Beyblade: Super Tournament Battle

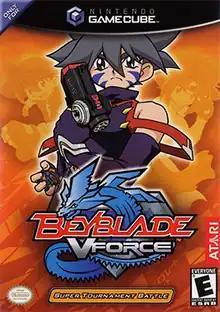
North American cover art showing Kai

Beyblade: Super Tournament Battle, also known as Beyblade V-Force: Super Tournament Battle and Bakuten Shoot Beyblade 2002: Nettou! Magne-tag Battle! (爆転シュートベイブレード2002 熱闘！マグネタッグバトル！) in Japan is a Beyblade 2002 role-playing video game. The game was released originally on December 19, 2002 in Japan and was later released in the west in 2003. It is based on the Beyblade V-Force season.